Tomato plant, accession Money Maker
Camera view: bottom (45 deg); turntable rotation: 330 degrees
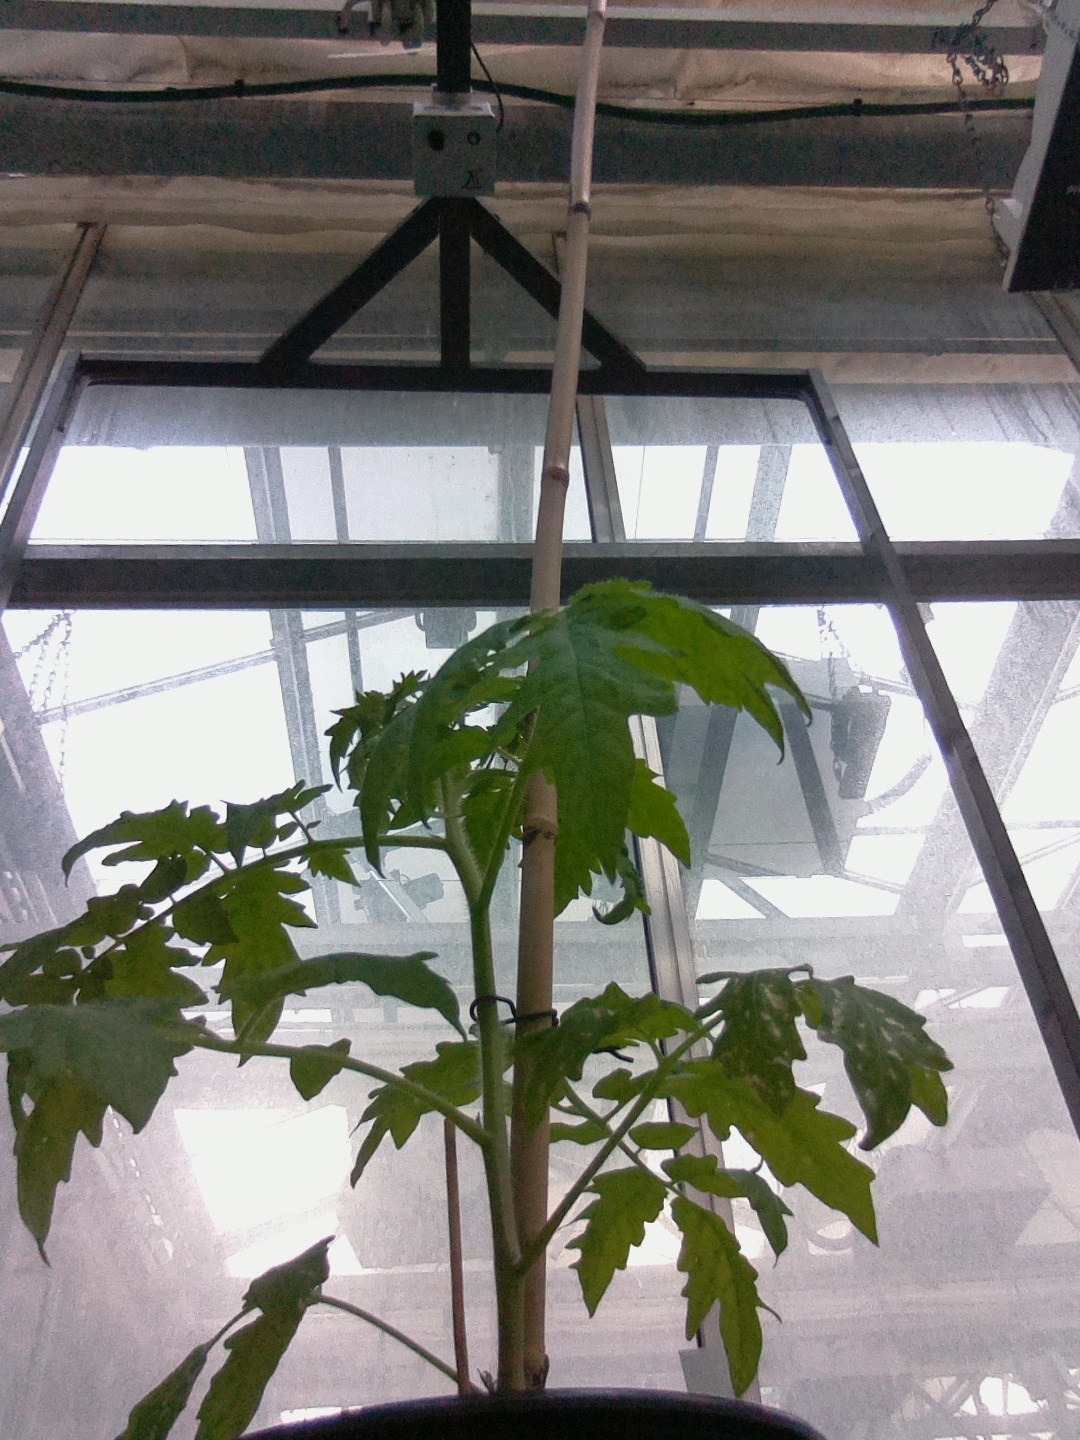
BBCH growth stage 13: 6 of true leaves visible